Love Island (2015 TV series)

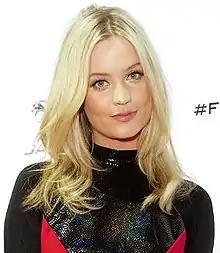
Laura Whitmore took over as host starting with the sixth series in 2020.

The second series was confirmed on 14 February 2016, and began airing on 30 May 2016. This series featured the first Islander to be removed from the villa. Malia Arkian only spent a matter of hours in the villa before she was removed from the series by the producers after an altercation with Kady McDermott. It also included a number of Islanders who decided to voluntarily leave the villa, the first being Rykard Jenkins.